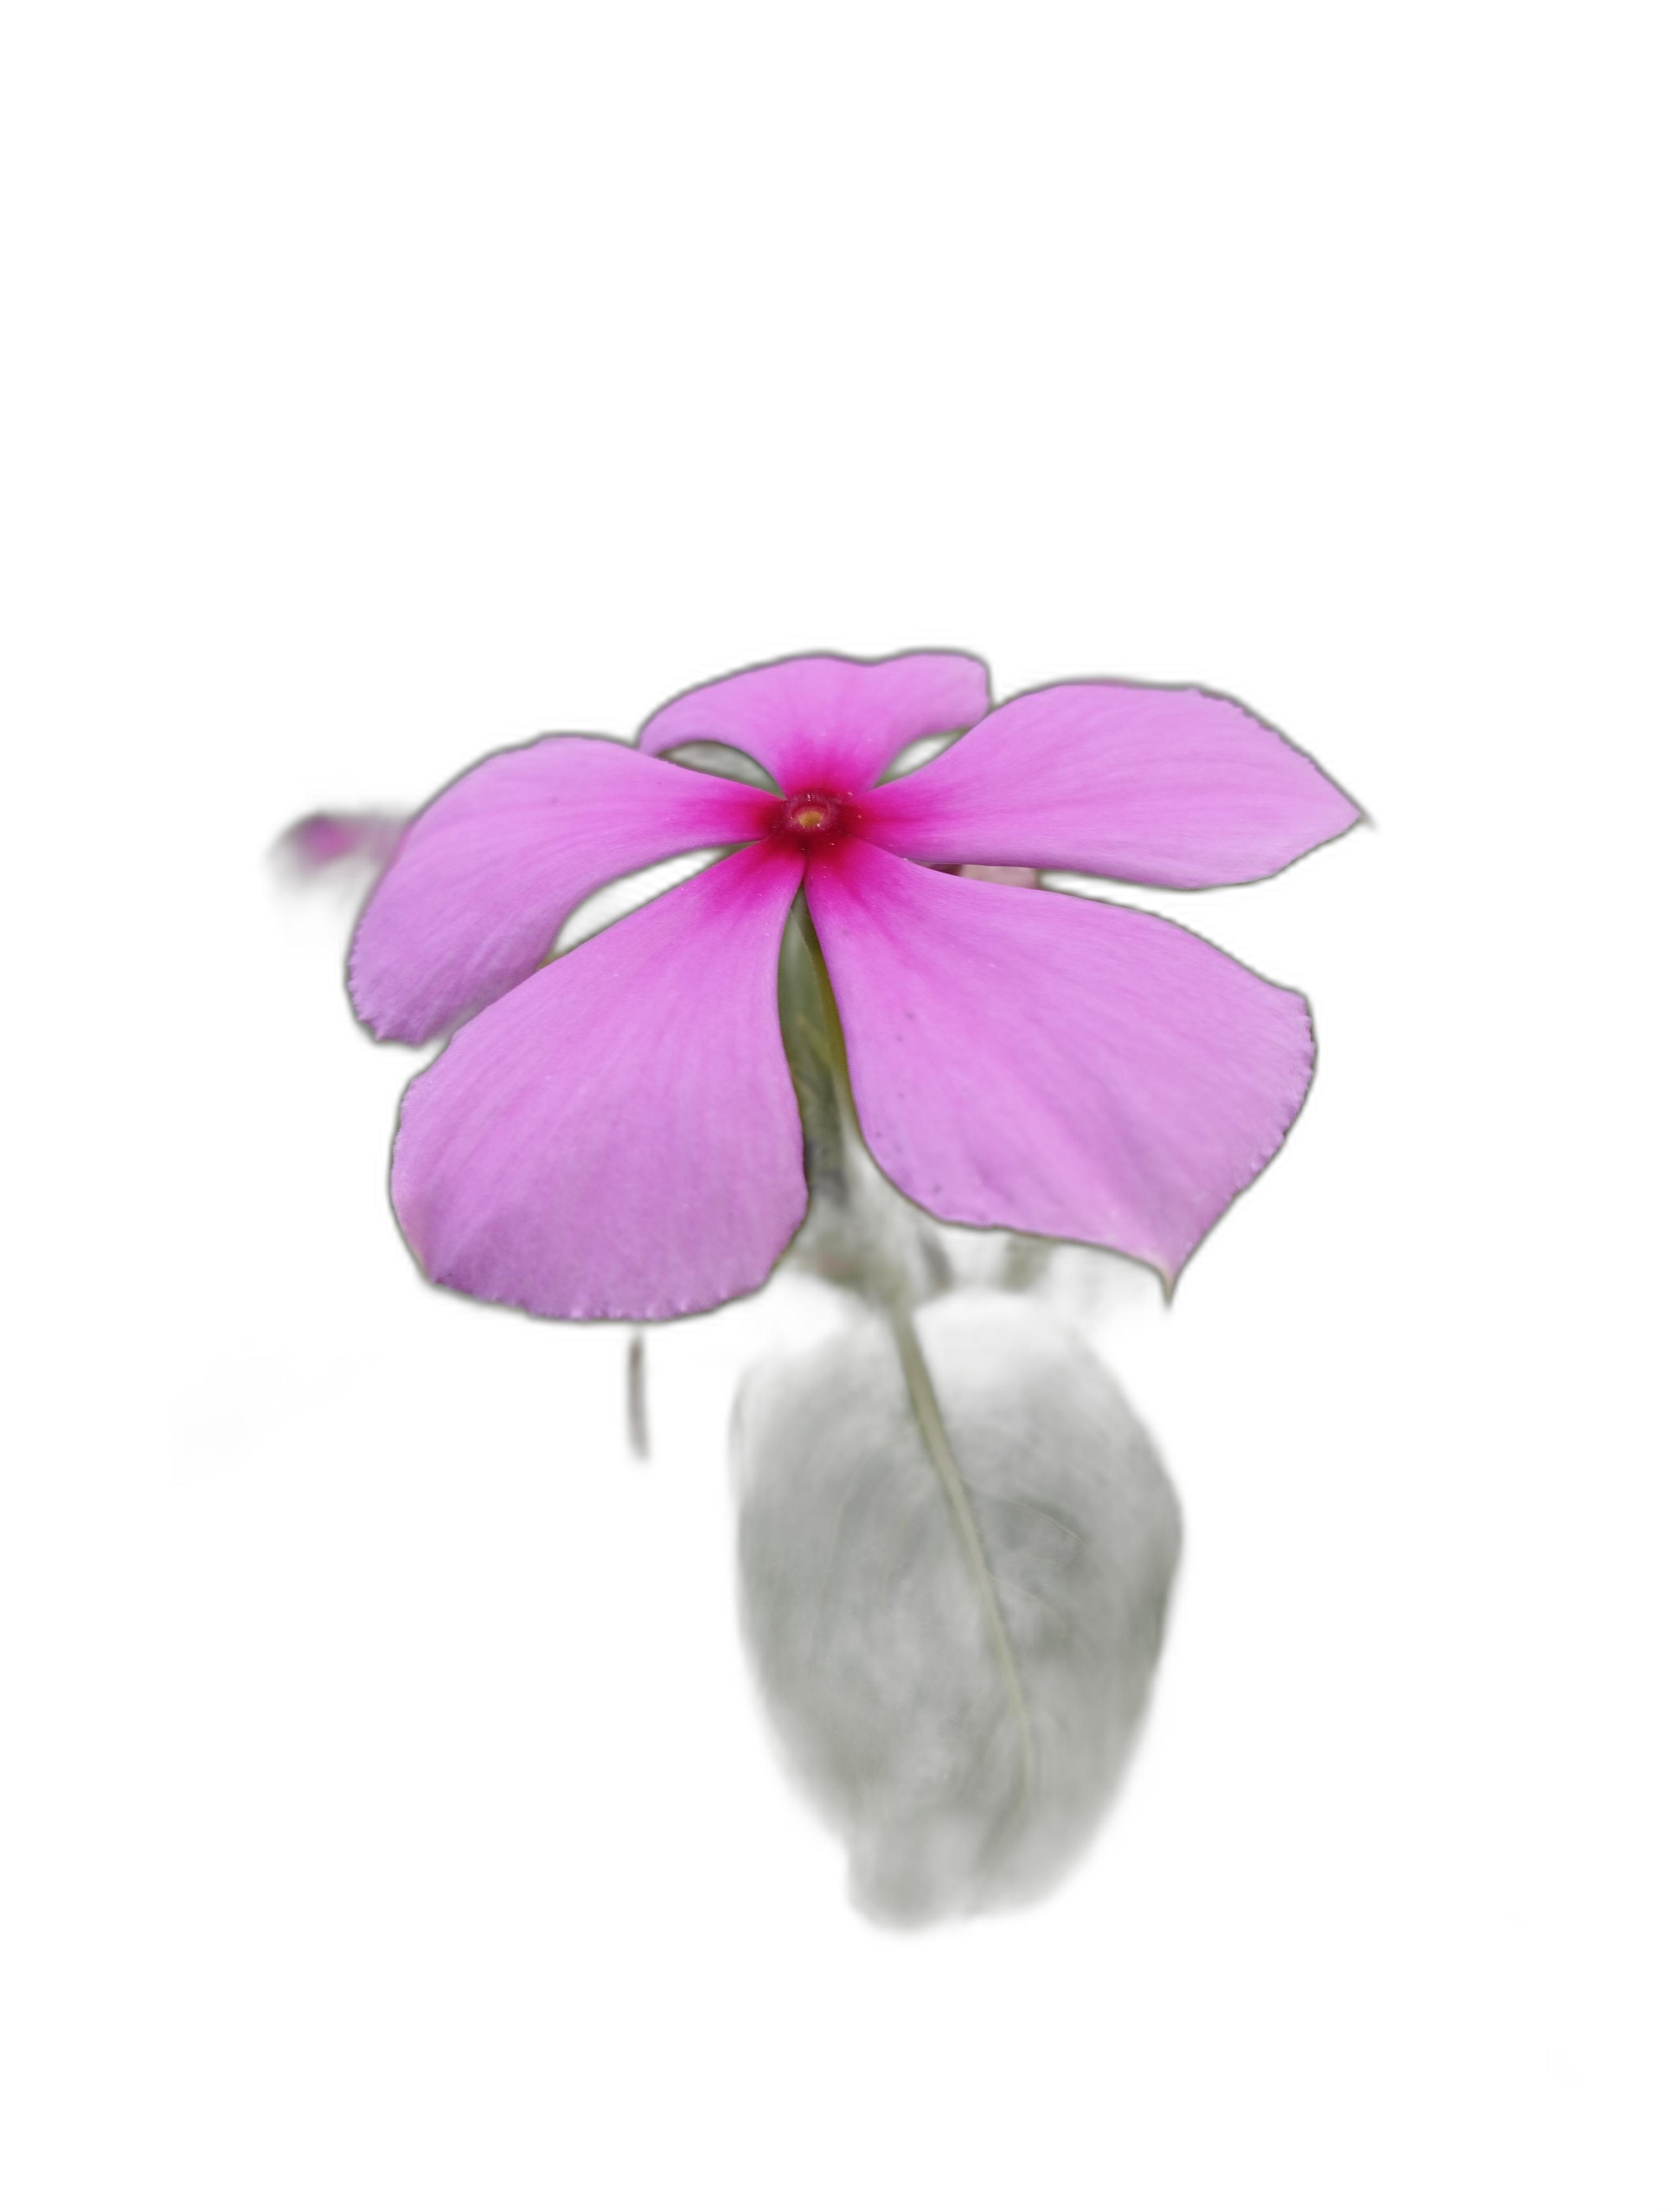
Label: Madagascar periwinkle